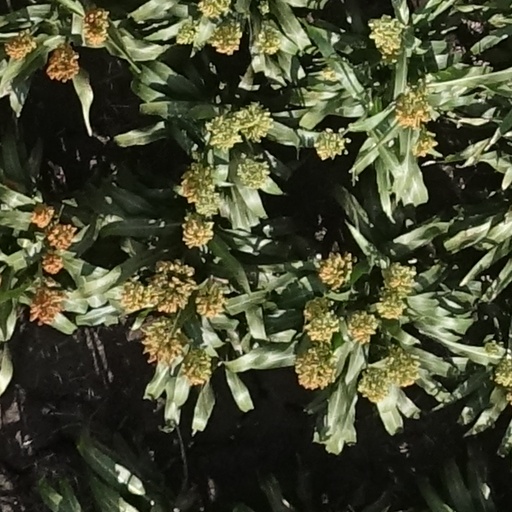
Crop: sorghum